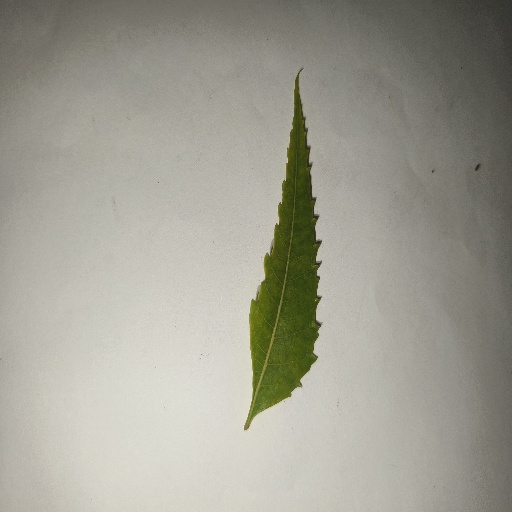
Species: Neem
Leaf condition: Yellow Leaf